Lega people

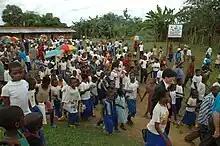
Crowd at Shabundu, May 2007, after the visit of the Japanese ambassador

When possible, they roast their food. The women are in charge of cooking. If it is not raining, they will cook outside on a hearth formed from slow-burning logs that support a pot over the fire. In poor weather they cook in kitchens within the long houses.